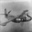
Label: airplane